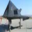
Label: airplane